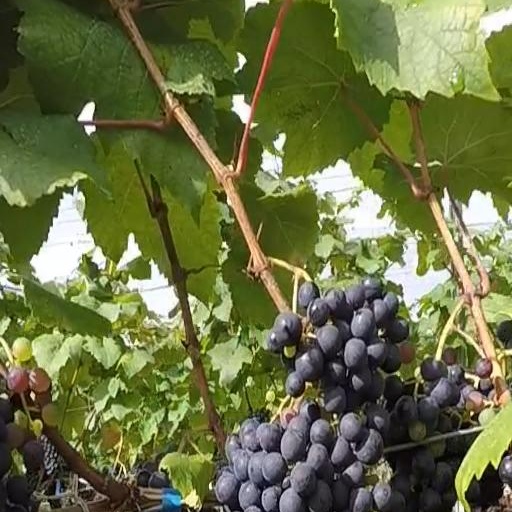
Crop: grape